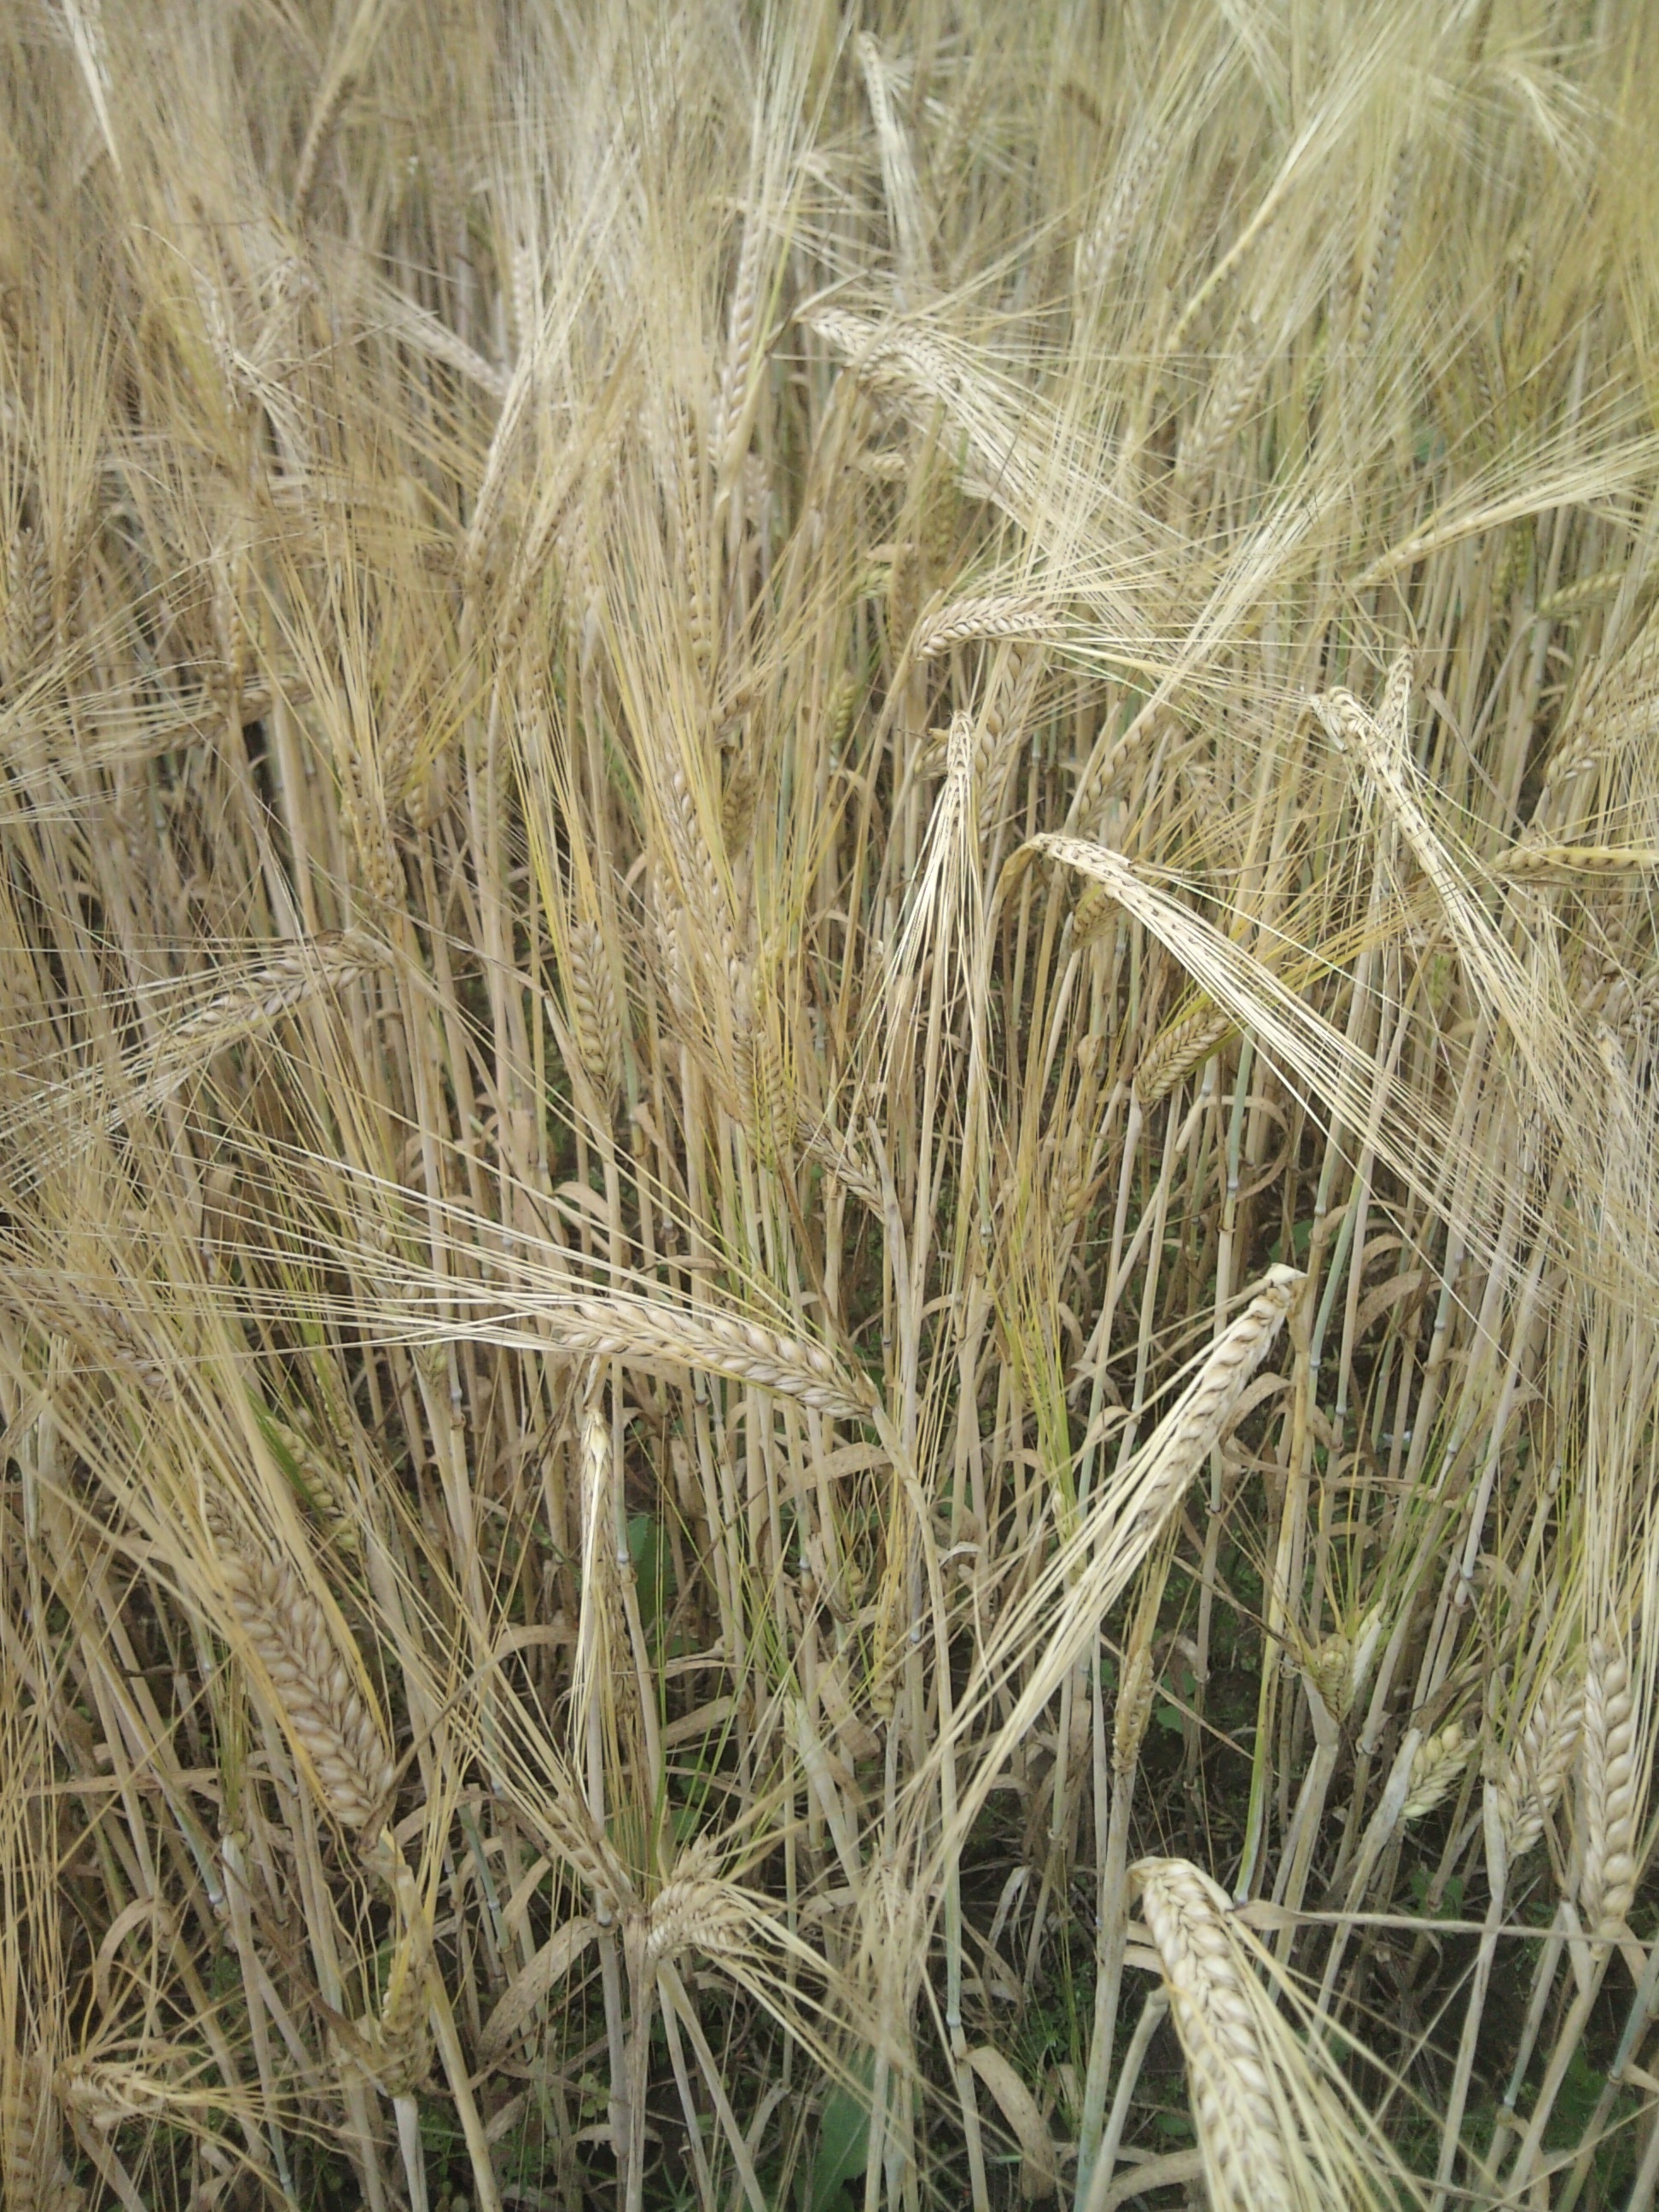
grass, plant, field, farm, barley, wheat, prairie, rural, food, harvest, crop, agriculture, cereal, rye, flowering plant, commodity, emmer, triticale, hordeum, grass family, land plant, phragmites, food grain, einkorn wheat